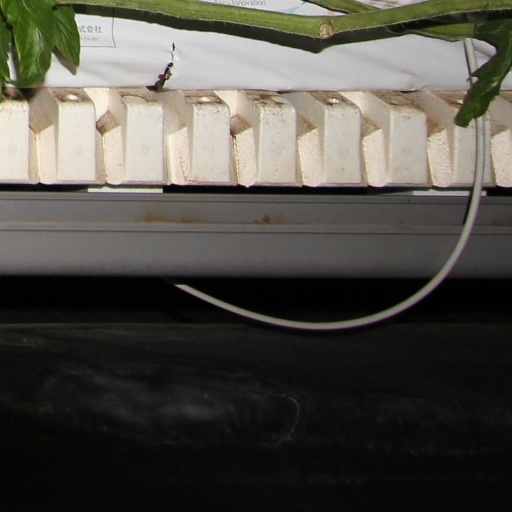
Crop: tomato